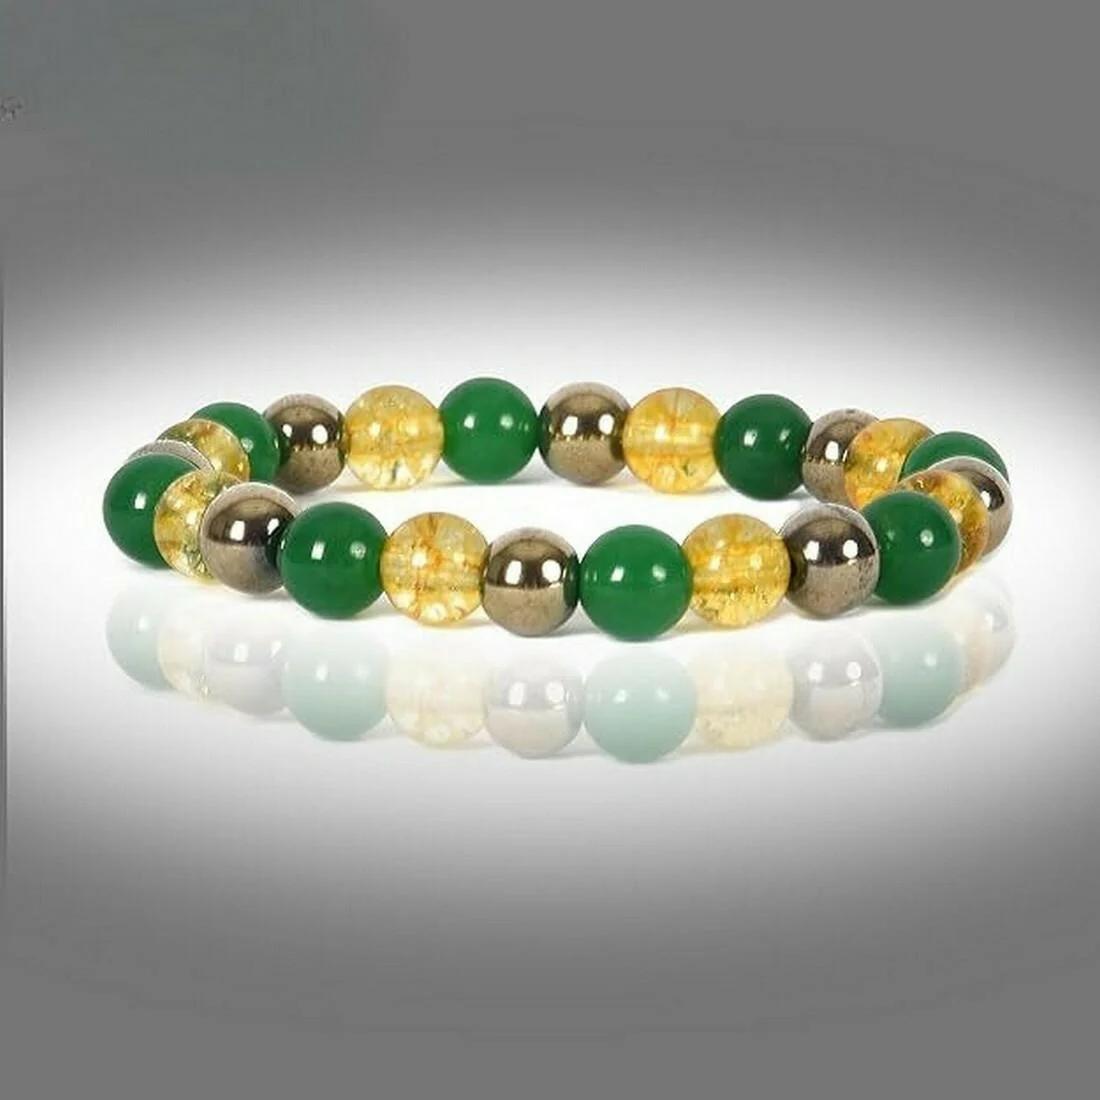
 S. K. SYNTHETICS Money Magnet Bracelet, Pyrite, Citrine & Green Aventurine Bracelet 8 mm beads energized.
Type: Bracelets
Brand: S. K. SYNTHETICS
Price: Rs. 644
 What Is wealth Bracelet? How it's work Pyrite. We are in the field of precious stone recuperating for a long and from our experience, we have chosen a couple of gems Bracelet which ha the influence to intensify the progression of cash in our life and it builds our abundance. Before long you will encounter that the progression of cash in your life has expanded. This gems wristband has incredible vibrations to draw in abundance and karma in our life. We have utilized and prescribed this to a ton of our customers with promising outcomes. We have additionally stimulated these sets with Reiki Healing Energies for better and quick outcomes
Features: Authentic, Original and Natural Healing Stone Crystal - small holes, ,Stretchable Elastic Handmade Wealth Bracelet | Diameter : 2.5 Inch. | Stone Size – 8 mm | Shape - Round,Suitable for gift-giving weddings, travel souvenirs,College, jobs